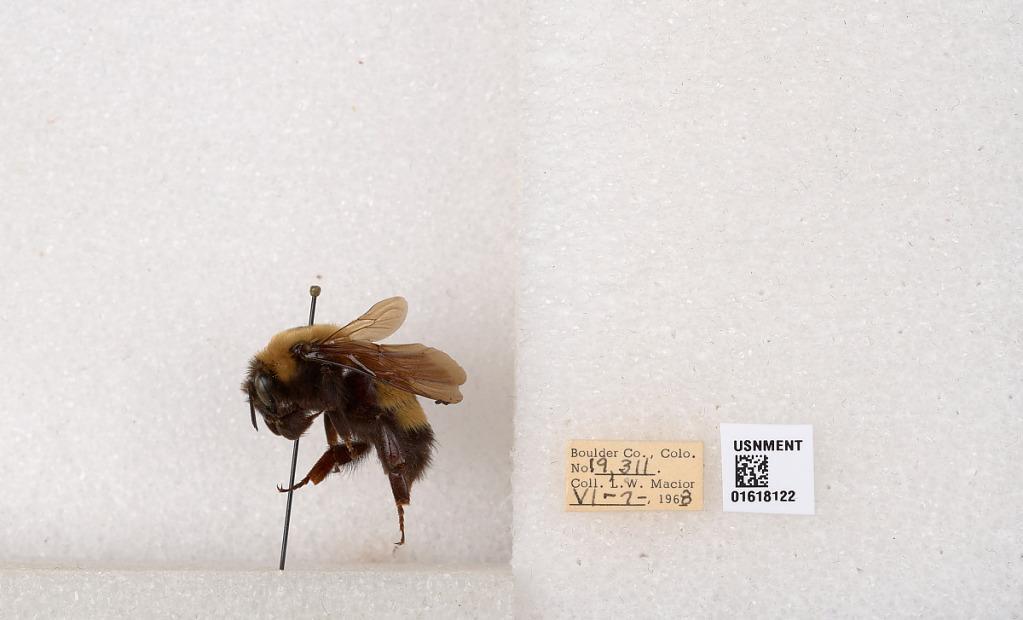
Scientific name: Bombus (Bombus) nevadensis Cresson
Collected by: L. Macior
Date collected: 1968-6-7
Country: United States
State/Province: Colorado
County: Boulder
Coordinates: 40.0925, -105.358